Drop tank

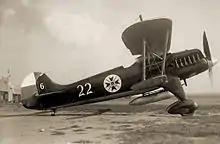
Bulgarian Heinkel He-51B, with drop tank under fuselage

The primary disadvantage with drop tanks is that they impose a drag penalty on the aircraft. External fuel tanks will also increase the moment of inertia, thereby reducing roll rates for air maneuvers. Some of the drop tank's fuel is used to overcome the added drag and weight of the tank. Drag in this sense varies with the square of the aircraft's speed. The use of drop tanks also reduces the number of external hardpoints available for weapons, reduces the weapon-carrying capacity and increases the aircraft's radar signature. Usually the fuel in the drop tanks is consumed first, and only when all the fuel in the drop tanks has been used, the fuel selector is switched to the airplane's internal tanks. Some modern combat aircraft use conformal fuel tanks (CFTs) instead of or in addition to conventional external fuel tanks. CFTs produce less drag and do not take up external hardpoints but some versions can only be removed on the ground.